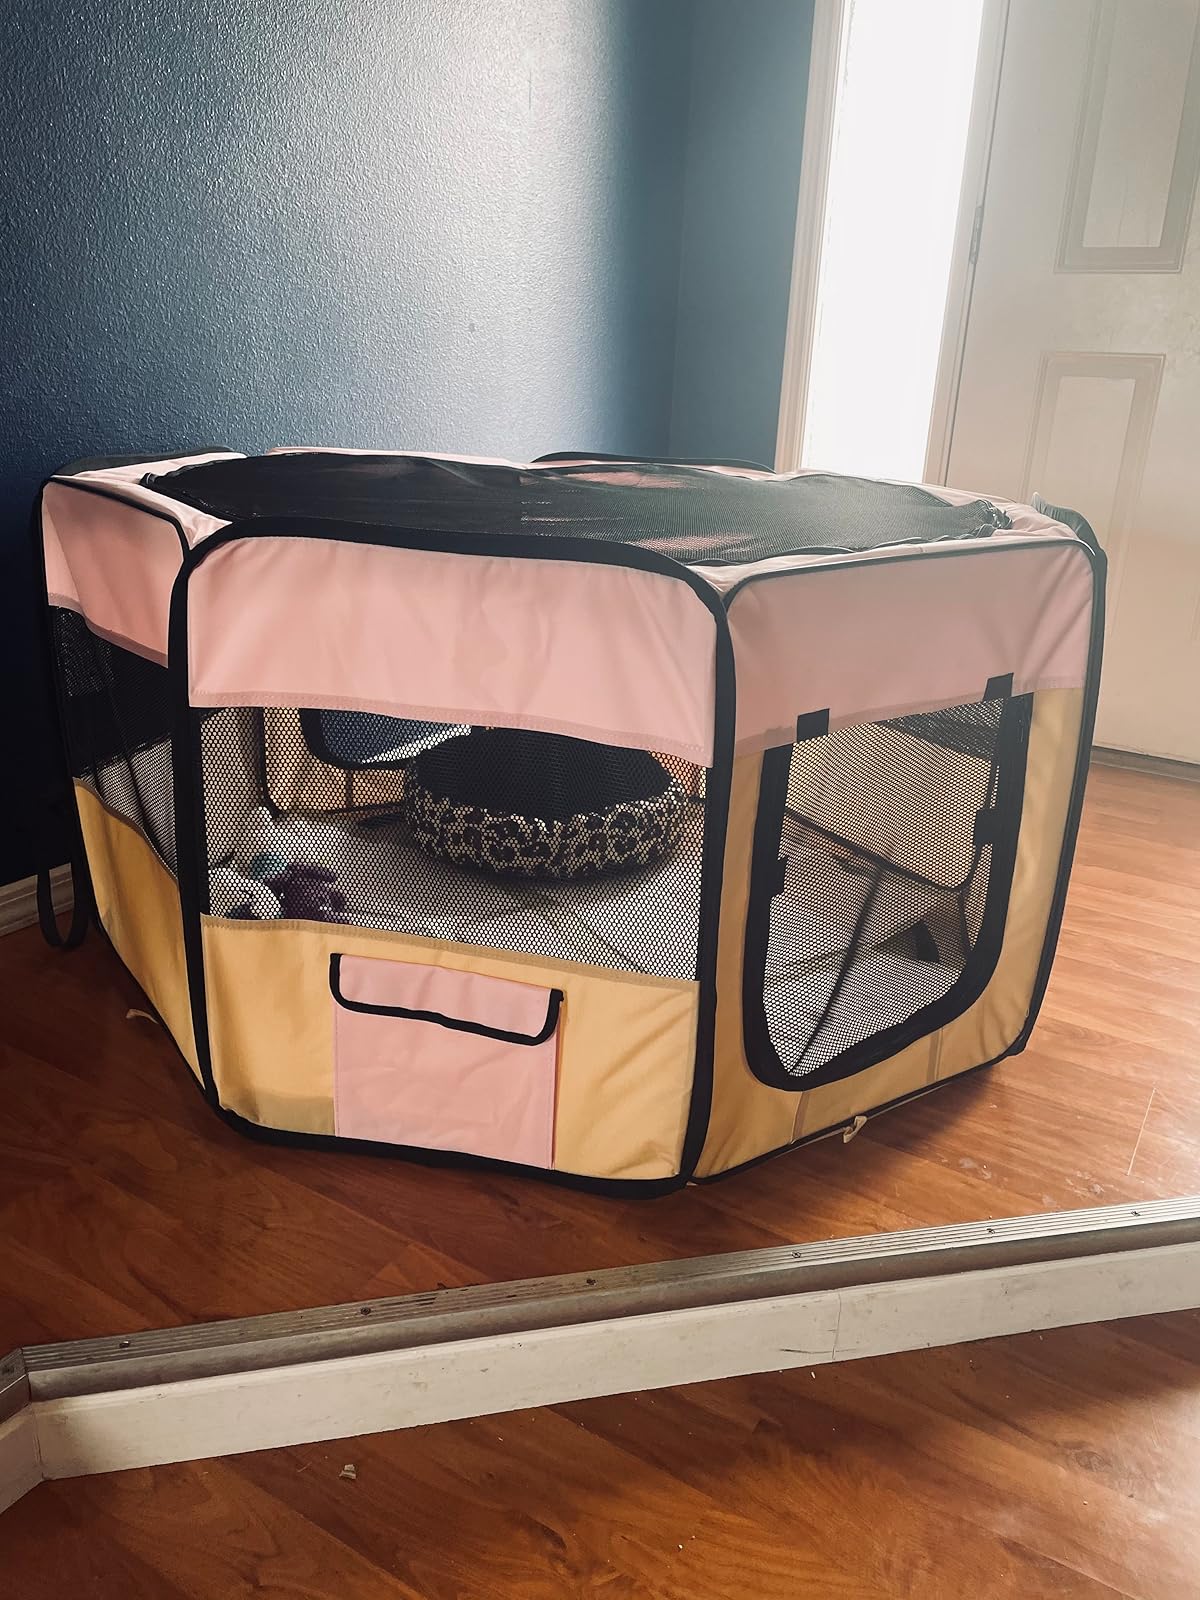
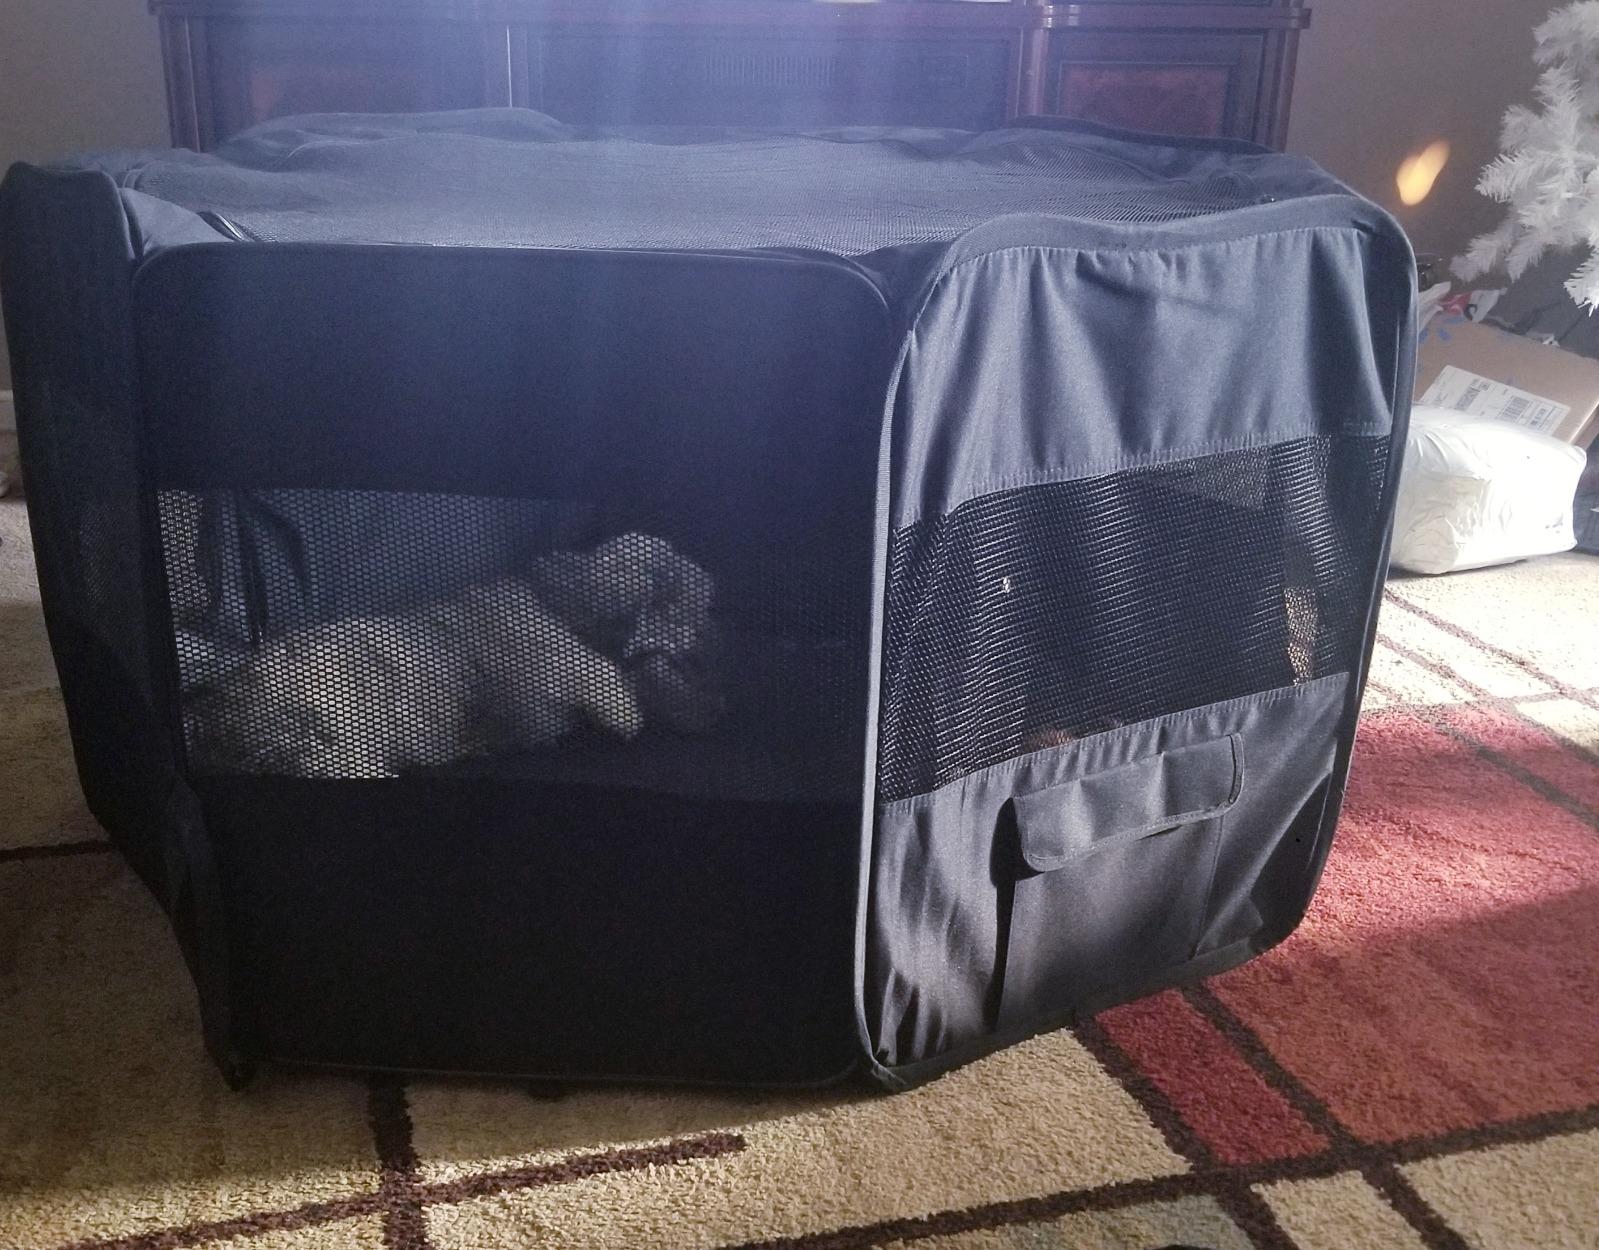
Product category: items_kennel
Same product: no